Bismack Biyombo

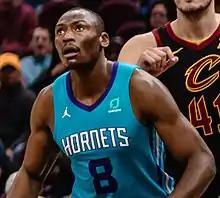
Biyombo with the Charlotte Hornets in 2019

Bismack Biyombo Sumba (born August 28, 1992) is a Congolese professional basketball player who last played for the San Antonio Spurs of the National Basketball Association (NBA). He was selected with the seventh overall pick in the 2011 NBA draft by the Sacramento Kings and subsequently traded to the Charlotte Bobcats (now Hornets). Biyombo has also played for the Toronto Raptors, Orlando Magic, Phoenix Suns, Memphis Grizzlies, and Oklahoma City Thunder.